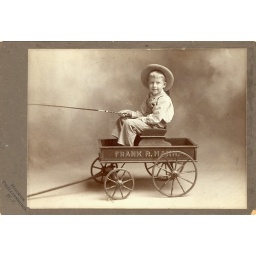
Young boy in a great wooden wagon. Looks like he is having a great time!